Romance novel

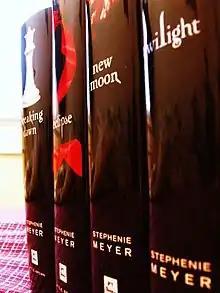
Paranormal Novels: The Twilight Saga

This blend of the romance and mystery was perfected by Mary Stewart, who wrote ten romantic suspense novels between 1955 and 1967. Stewart was one of the first to seamlessly combine the two genres, maintaining a full mystery while focusing on the courtship between two people. In her novels, the process of solving the mystery "helps to illuminate" the hero's personality, helping the heroine to fall in love with him.